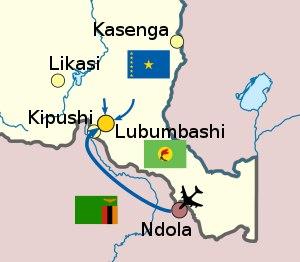
La prise de Lubumbashi a eu lieu en avril 1997 lors de la première guerre du Congo. Les rebelles de l'Alliance des forces démocratiques pour la libération du Congo prennent la ville défendue par les forces armées zaïroises fidèles au président Mobutu Sese Seko.